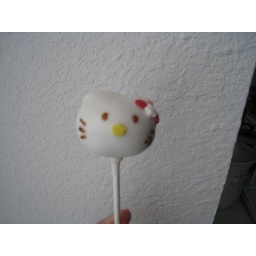
German chocolate cake ball dipped in white chocolate.